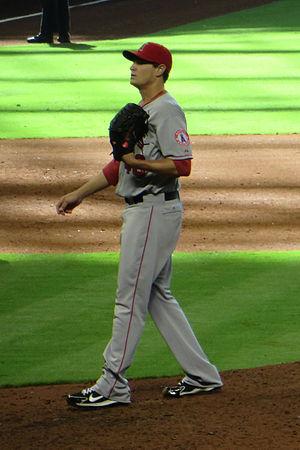
Garrett Richards est un lanceur droitier des Ligues majeures de baseball jouant avec les Angels de Los Angeles d'Anaheim.